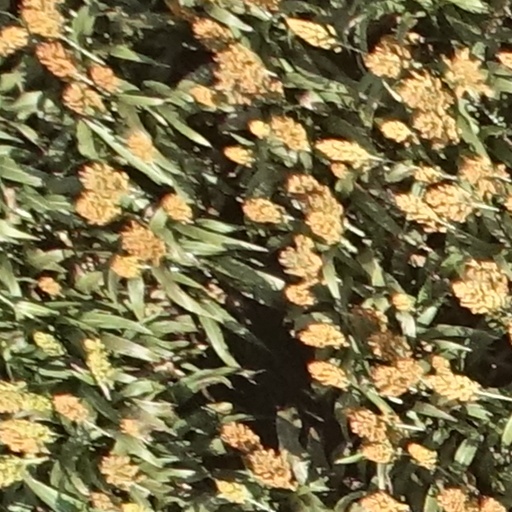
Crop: sorghum